Ksour Essef cuirass

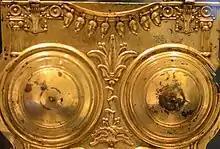
Detail of the floral motifs

The cuirass (inv. 01-02-03-01) is identified as belonging to the "kardiophylax" or heart guard type. "The most important piece of the find", it is made of gilded bronze and measures in height or for the pectoral. The front side measures and the reverse side measures 42.